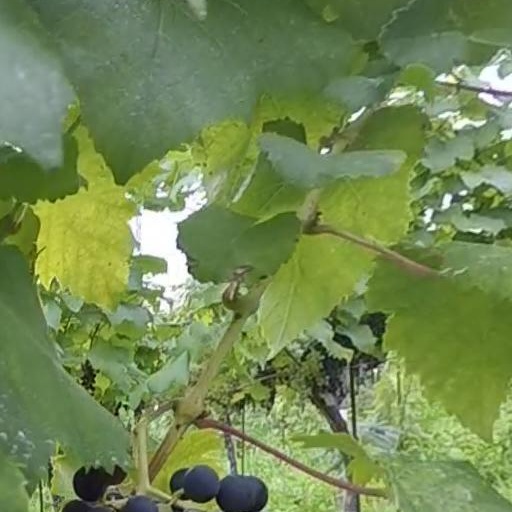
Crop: grape